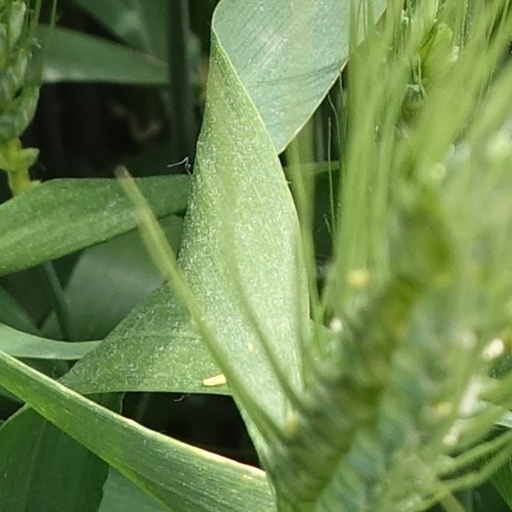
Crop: wheat